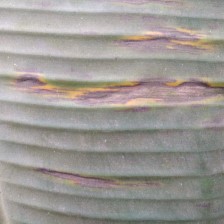
Label: sigatoka